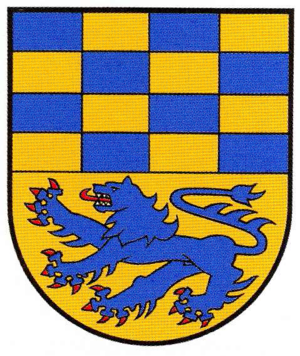
Samtgemeinde Velpke
Coat of arms of Velpke
Velpke er et amt i den nordøstlige del af Landkreis Helmstedt, i den østlige del af den tyske delstat Niedersachsen. Administrationen ligger i byen Velpke.